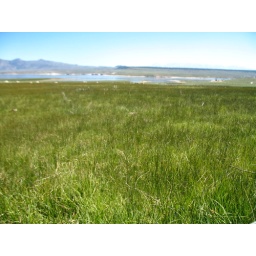
grass in front of dover lake